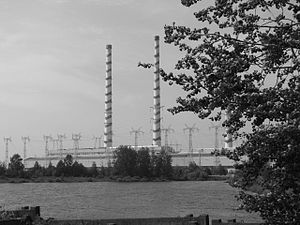
Litauen / Økonomi / Infrastruktur
Lietuvos Energija
Republikken Litauen er et land i Nordeuropa, det sydligste af de tre baltiske lande. Landet ligger langs Østersøens sydøstlige bred og grænser til Letland i nord, Hviderusland i øst og sydøst og Polen og den russiske eksklave Kaliningrad oblast mod sydvest. Tværs over Østersøen ligger Sverige og Danmark. Landet har en befolkning på 2.790.842 indbyggere, og dets hovedstad og største by er Vilnius. Landareal: 62.680 km².